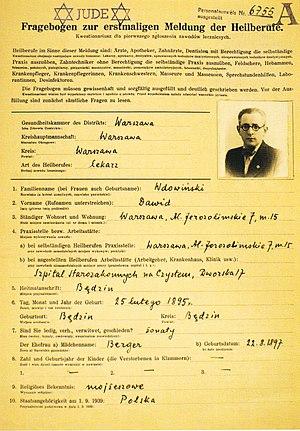
Dawid Wdowiński est un neurologue et un psychiatre polonais, membre de l’organisation juive de droite Hatzohar, selon certaines sources cofondateur et président de l’Union militaire juive, combattant et un des dirigeants du soulèvement du ghetto de Varsovie.